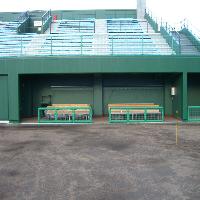
Weather: cloudy or overcast